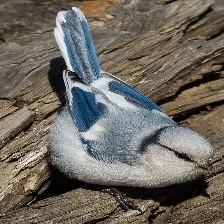
Species: AZURE TIT
Scientific name: CYANISTES CYANUS